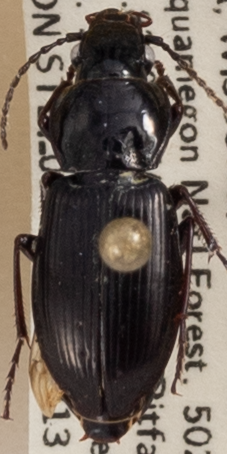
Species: Pterostichus pensylvanicus
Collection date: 2021-07-13
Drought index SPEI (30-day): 0.136
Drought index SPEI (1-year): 0.132
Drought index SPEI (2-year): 1.45